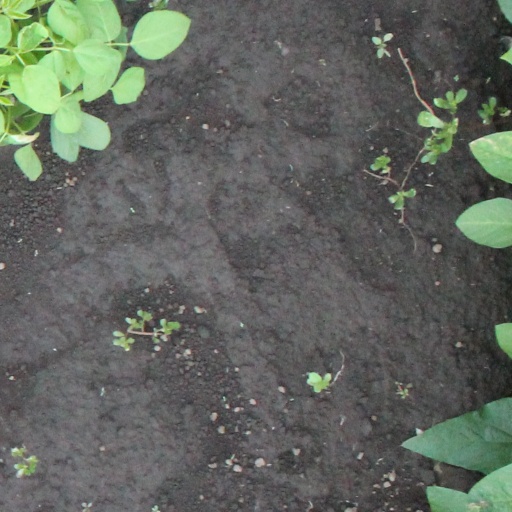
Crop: soybean